John Kenneth Galbraith

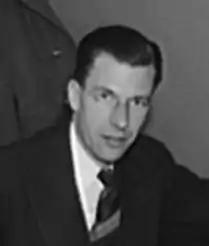
Photograph was taken between 1940 and 1946 "I react pragmatically. Where the market works, I'm for that. Where the government is necessary, I'm for that. I'm deeply suspicious of somebody who says, 'I'm in favor of privatization,' or, 'I'm deeply in favor of public ownership.' I'm in favor of whatever works in the particular case." — C-SPAN, November 13, 1994

The United States went into WWII with an economy still not fully recovered from the Great Depression. Because wartime production needs mandated large budget deficits and an accommodating monetary policy, inflation and a runaway wage-price spiral were seen as likely. As a part of a team charged with keeping inflation from damaging the war effort, Galbraith served as a deputy administrator of the Office of Price Administration (OPA) during World War II in 1941–1943. The OPA directed the process of stabilization of prices and rents.